Baltimore Museum of Art

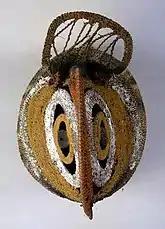
An unidentified 20th century Abelam artist from Papua New Guinea at the museum

This exhibit includes artwork from several cultural traditions of the Pacific Islands, including Melanesia and Polynesia. Works in collection include jewelry, ornaments, and tapa cloths.